Origin of avian flight

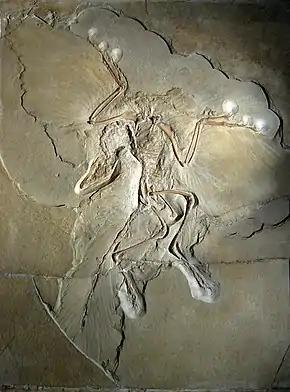
The Berlin "Archaeopteryx", one of the earliest known birds.

Around 350 BCE, Aristotle and other philosophers of the time attempted to explain the aerodynamics of avian flight. Even after the discovery of the ancestral bird "Archaeopteryx" which lived over 150 million years ago, debates still persist regarding the evolution of flight. There are three leading hypotheses pertaining to avian flight. In the Pouncing Proavis model, it is assumed to have evolved from ambush predators pouncing on prey from above. The Cursorial model assumes that flight started with running dinosaurs making short leaps and evolving proto-wings for greater control over those leaps. The third hypothesis, the Arboreal model, assumes birds evolved from tree-dwelling gliders, who gradually increased their control and flight distance.